Metropolitan City of Genoa

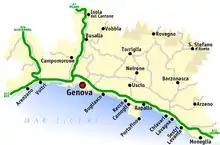
Map of the Metropolitan City of Genoa

It was first created by the reform of local authorities (Law 142/1990) and then established by the Law 56/2014. It has been operative since January 1, 2015. With the establishment of the Republic of Genoa in the 11th century, the whole territory subjected to it was divided into underlying local podesterias. At the same time, in some areas of the Genoese territory, the creation of lordships, subjected or, in other cases, even semi-independent from Genoa, were administered by the various noble families of the time; among these the Fieschi, the Spinola, the Doria and the Malaspina, among the best known. Administrative and jurisdictional divisions of the territory which on several occasions also led to clashes between cities, sometimes even neighboring ones, in favor or against the domination of "La Superba".